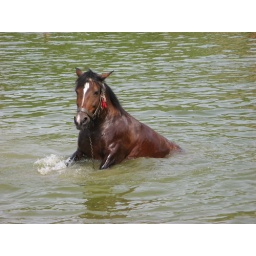
a horse in river Ialomita